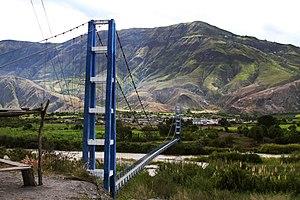
Le présent article a pour vocation de présenter une liste de ponts de l'Équateur, remarquables par leurs caractéristiques dimensionnelles ou leur intérêt architectural ou historique.